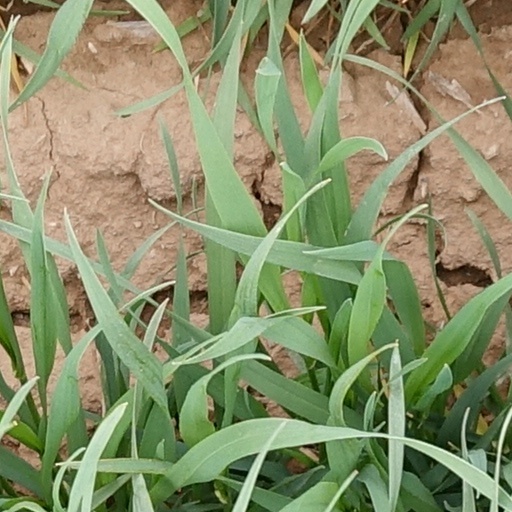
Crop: wheat